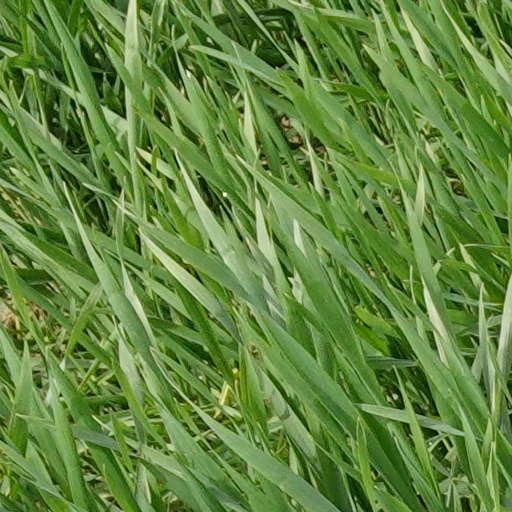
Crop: wheat